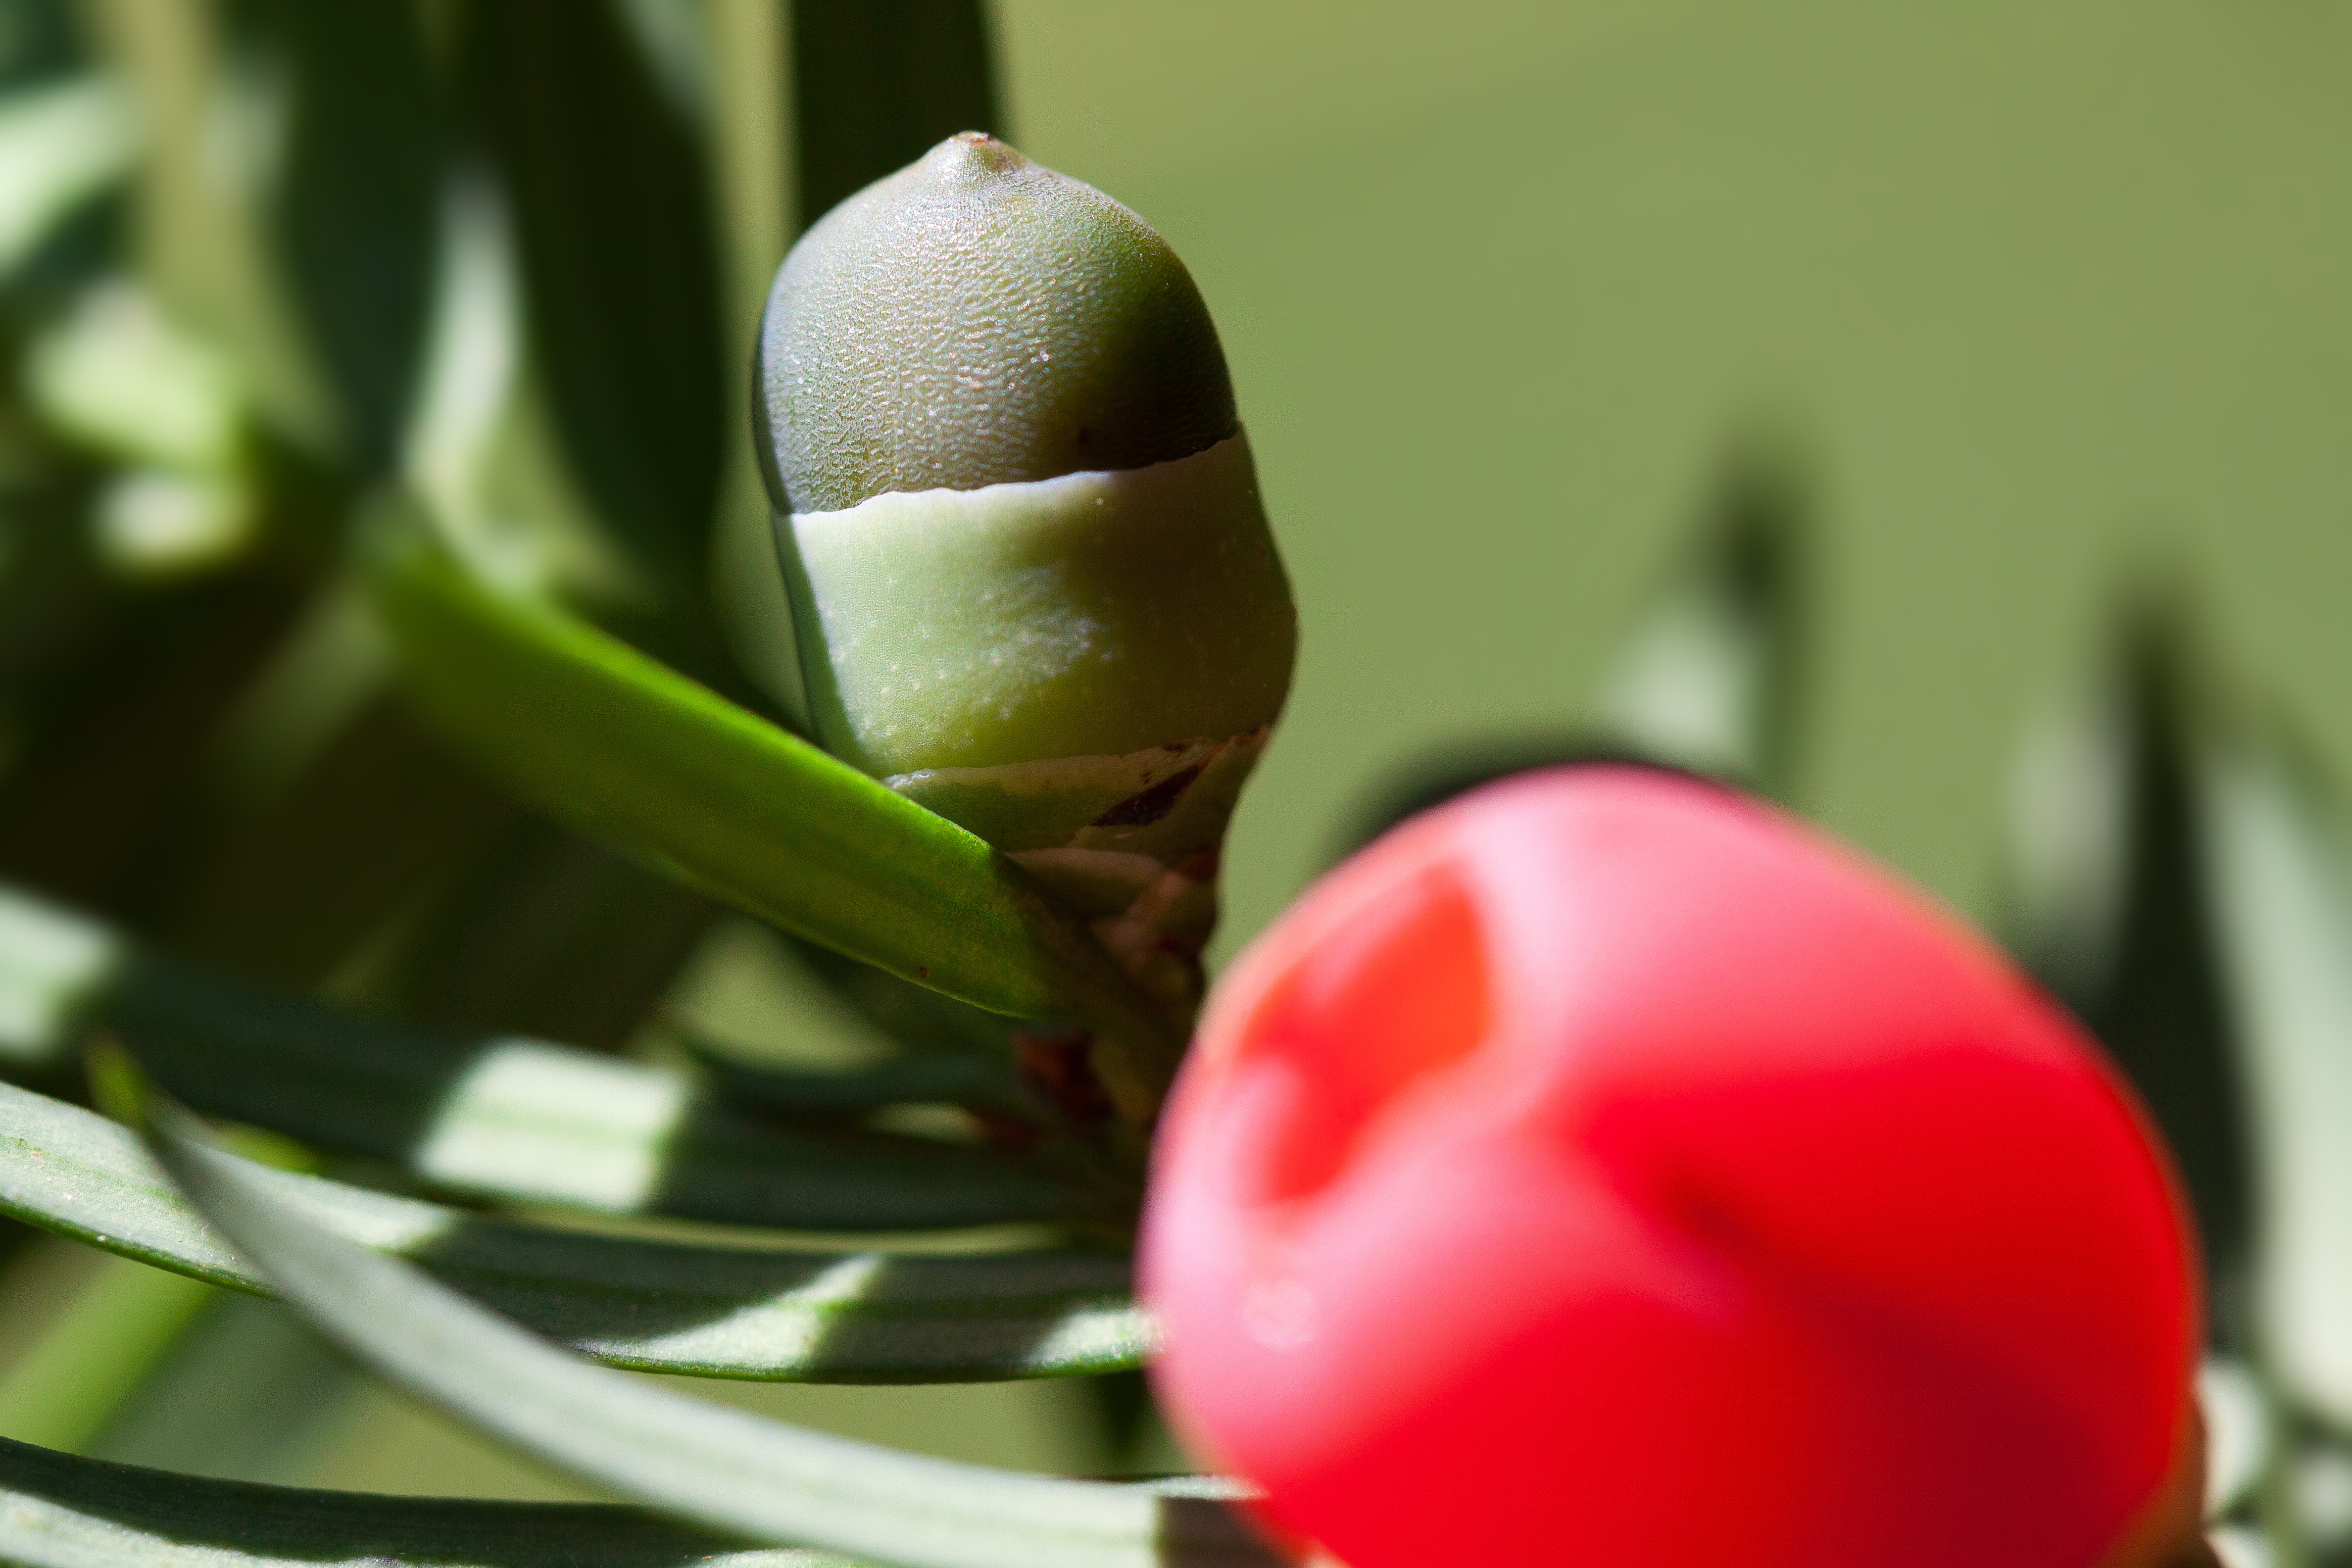
branch, plant, fruit, flower, bush, young, food, green, red, produce, macro, flora, conifer, close up, seeds, periwinkle, toxic, bud, yew, ingredients, macro photography, taxus, meaty, flowering plant, yew family, taxaceae, seed coat, cup shaped, taxin, plant stem, land plant